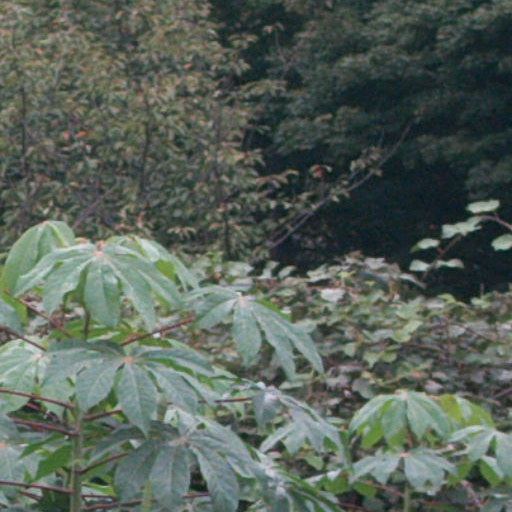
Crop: cassava